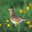
Label: bird